Upper Atmosphere Research Satellite

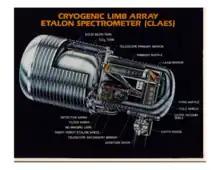
A cutaway view of the CLAES instrument.

CLAES was a spectrometer that determined the concentrations and distributions of nitrogen and chlorine compounds, ozone, water vapor and methane. This platform produced the first global maps of ozone depleting chlorinated compounds. It did this by inferring the amount of gases in the atmosphere by measuring the unique infrared signature of each gas.